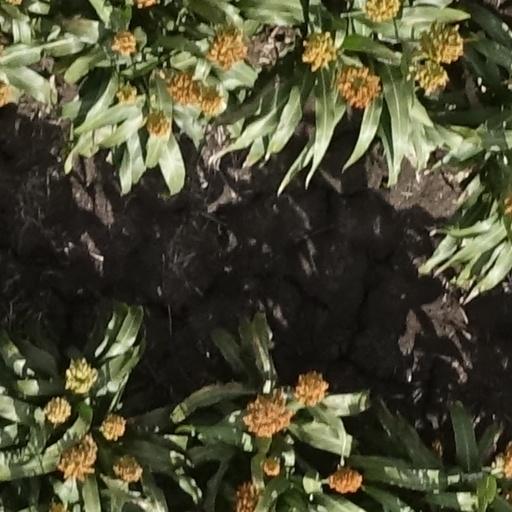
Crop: sorghum